Silver

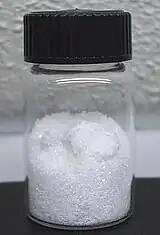
Crystals of silver nitrate

White silver nitrate, AgNO, is a versatile precursor to many other silver compounds, especially the halides, and is much less sensitive to light. It was once called "lunar caustic" because silver was called "luna" by the ancient alchemists, who believed that silver was associated with the Moon. It is often used for gravimetric analysis, exploiting the insolubility of the heavier silver halides which it is a common precursor to. Silver nitrate is used in many ways in organic synthesis, e.g. for deprotection and oxidations. Ag binds alkenes reversibly, and silver nitrate has been used to separate mixtures of alkenes by selective absorption. The resulting adduct can be decomposed with ammonia to release the free alkene.